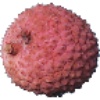
Label: lychee